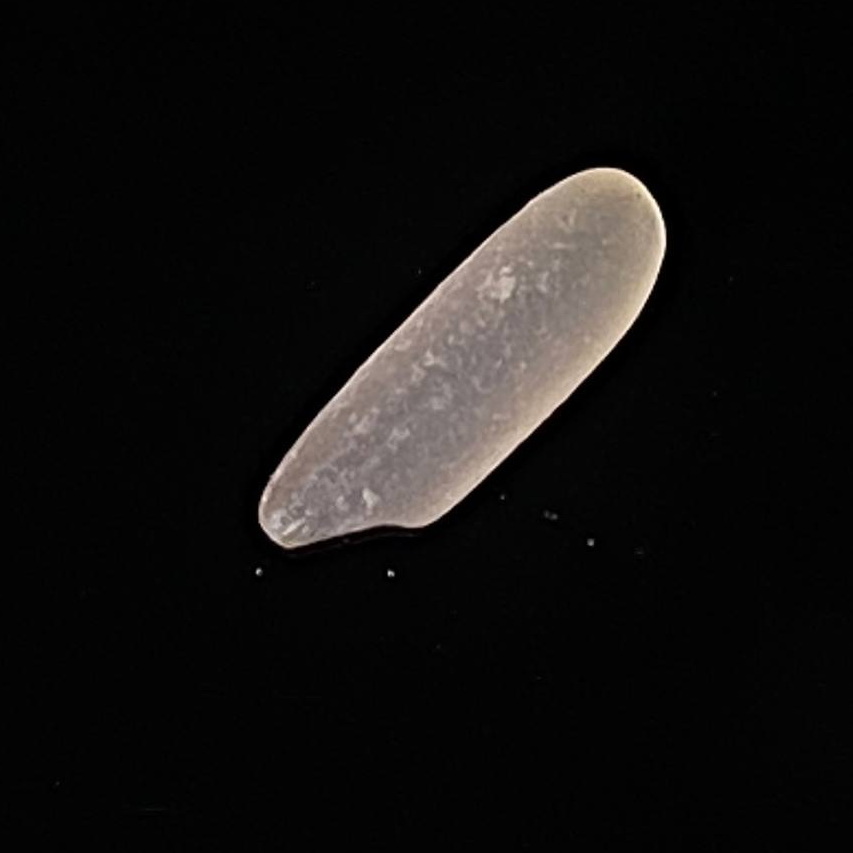
Rice variety: Jirashail